Kajang

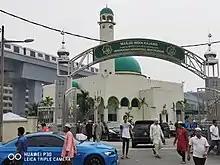
Famous mosque in Jalan Reko next to Kajang MRT station

One of Kajang's landmarks is Kajang Stadium which is situated in the heart of the town. The stadium can accommodate up to 5,000 people and is used throughout the year for the community soccer competitions.